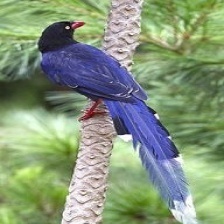
Species: TAIWAN MAGPIE
Scientific name: UROCISSA CAERULEA
ImageNet parent category: magpie